Ivan Franko

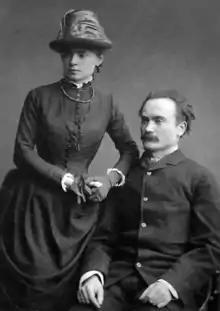
Franko with wife Olha Khoruzhynska, 1886

Franko married Olha Khoruzhynska from Kyiv in May 1886, to whom he dedicated the collection "Z vershyn i nyzyn" ("From Tops and Bottoms"), a book of poetry and verse. The couple lived in Vienna for some time, where Ivan Franko met with Theodor Herzl and Tomáš Garrigue Masaryk. His wife was to later suffer from a debilitating mental illness due to the death of the first-born son, Andriy, one of the reasons that Franko would not leave Lviv for treatment in Kyiv in 1916, shortly before his death.